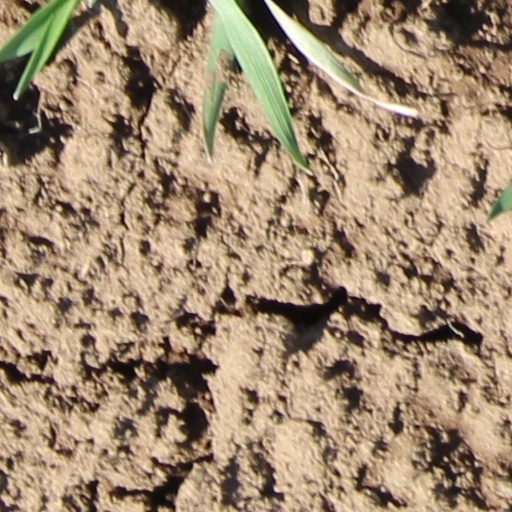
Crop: wheat